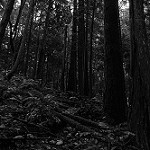
Label: B & W